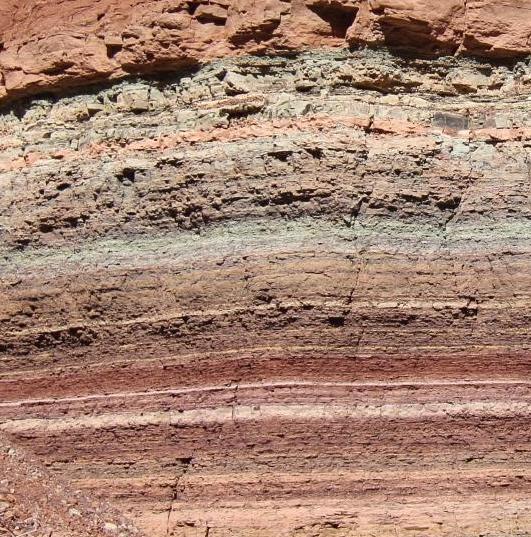
Texture: stratified